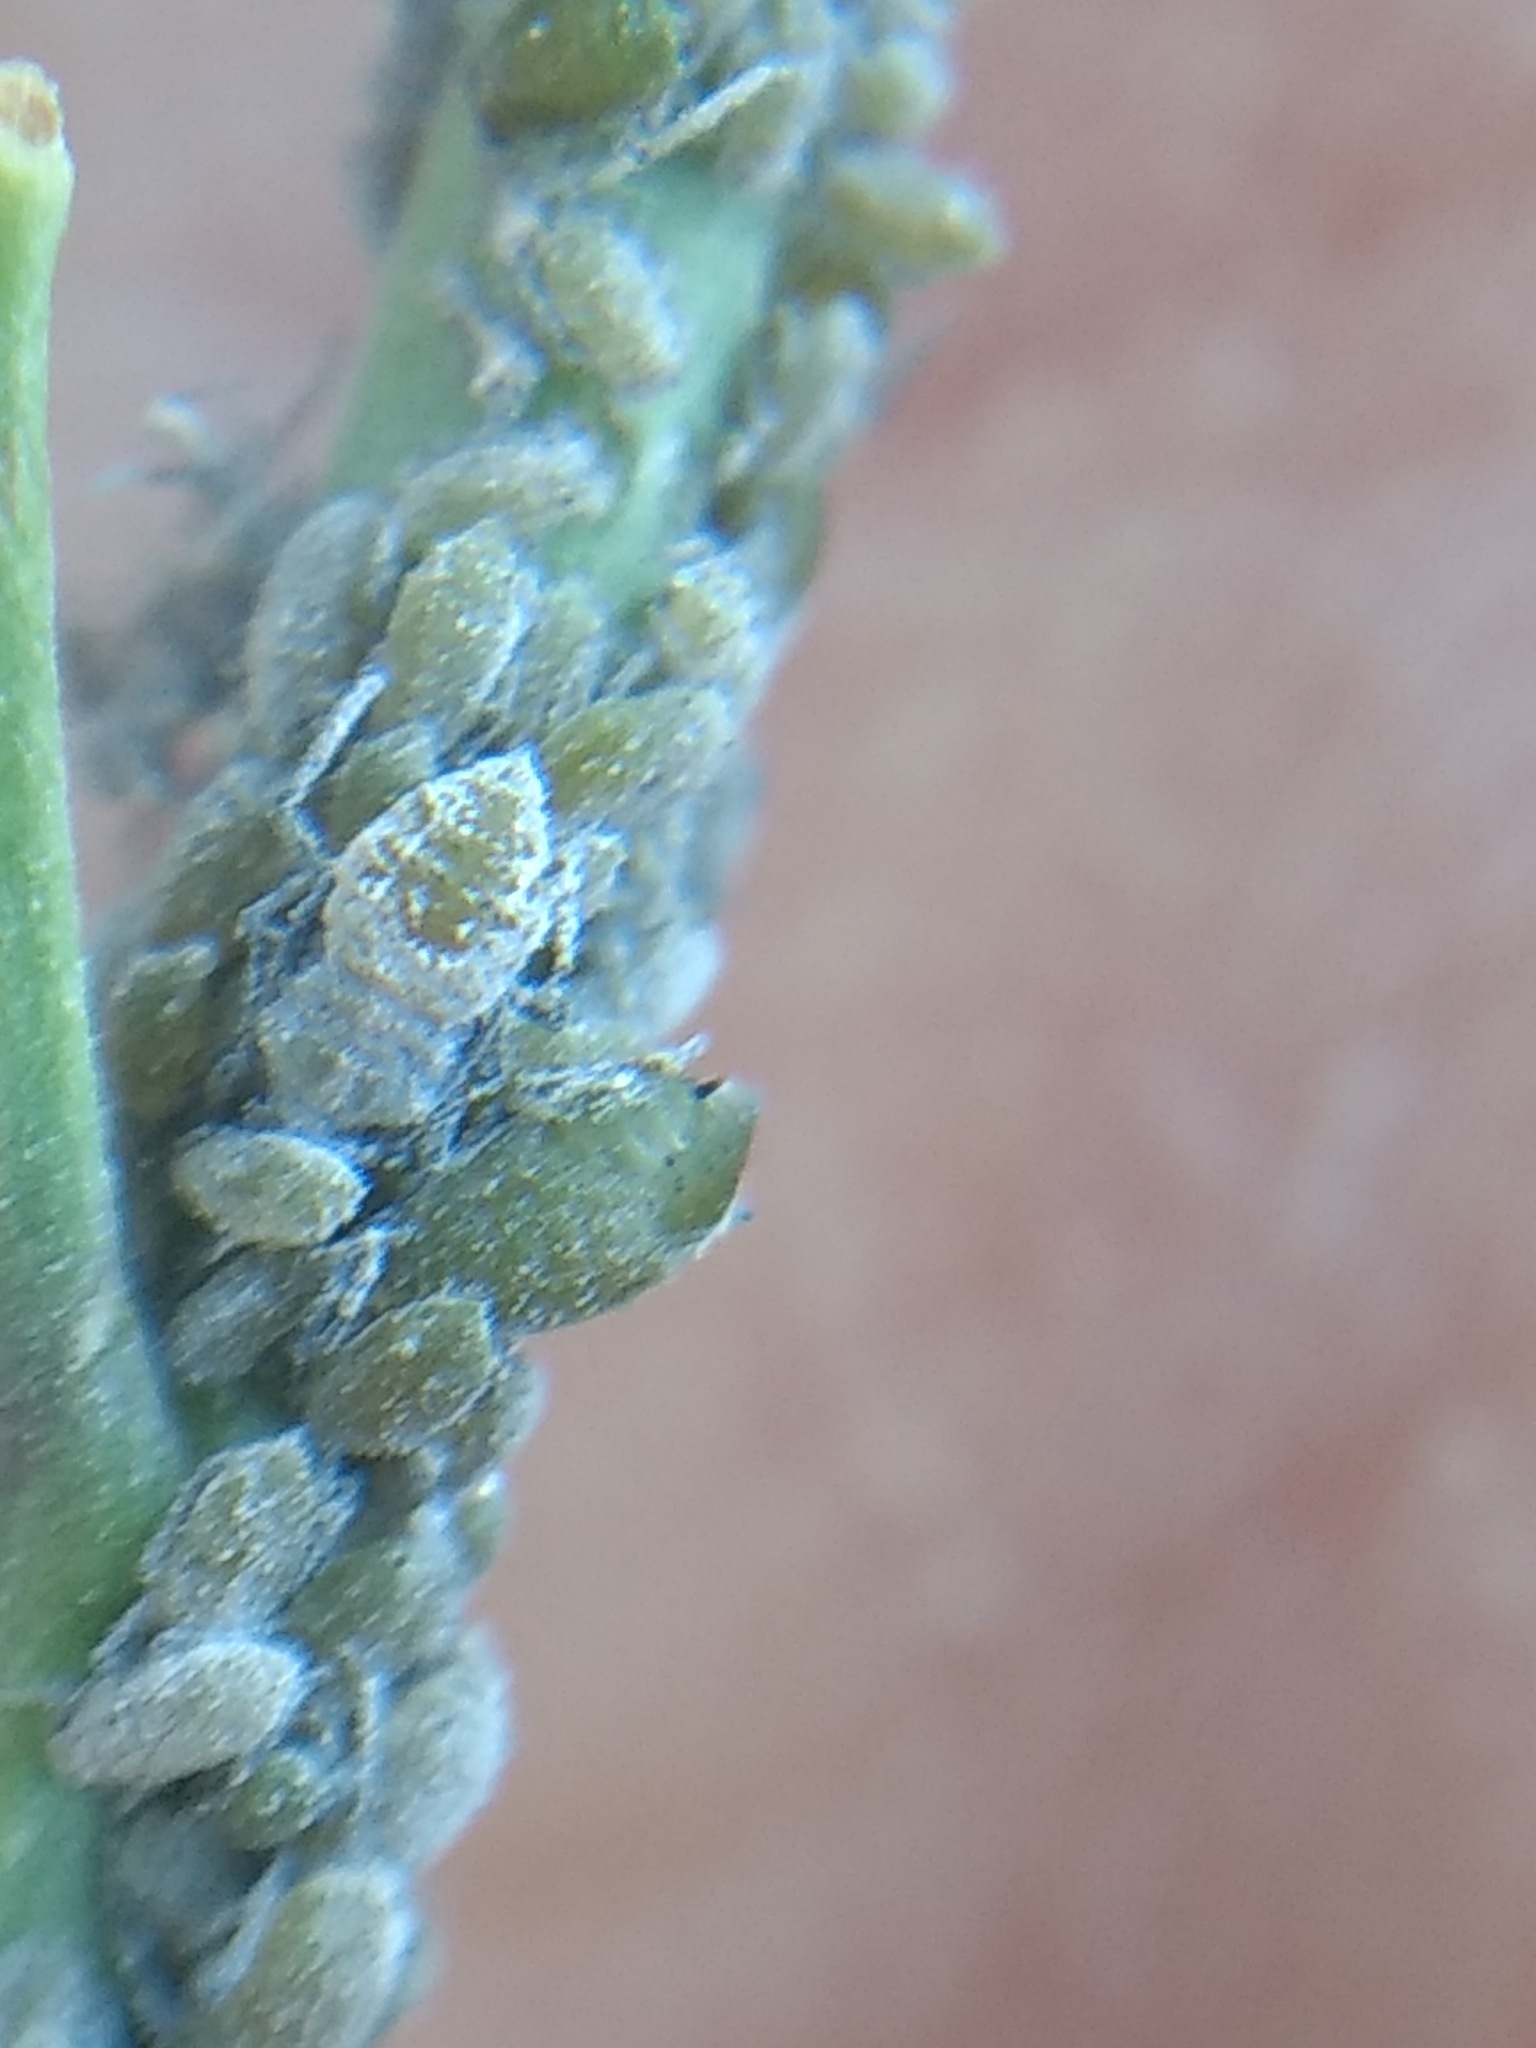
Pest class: cabbage_aphid